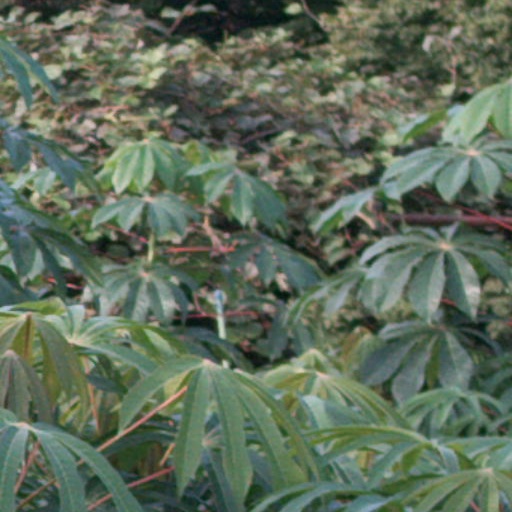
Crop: cassava